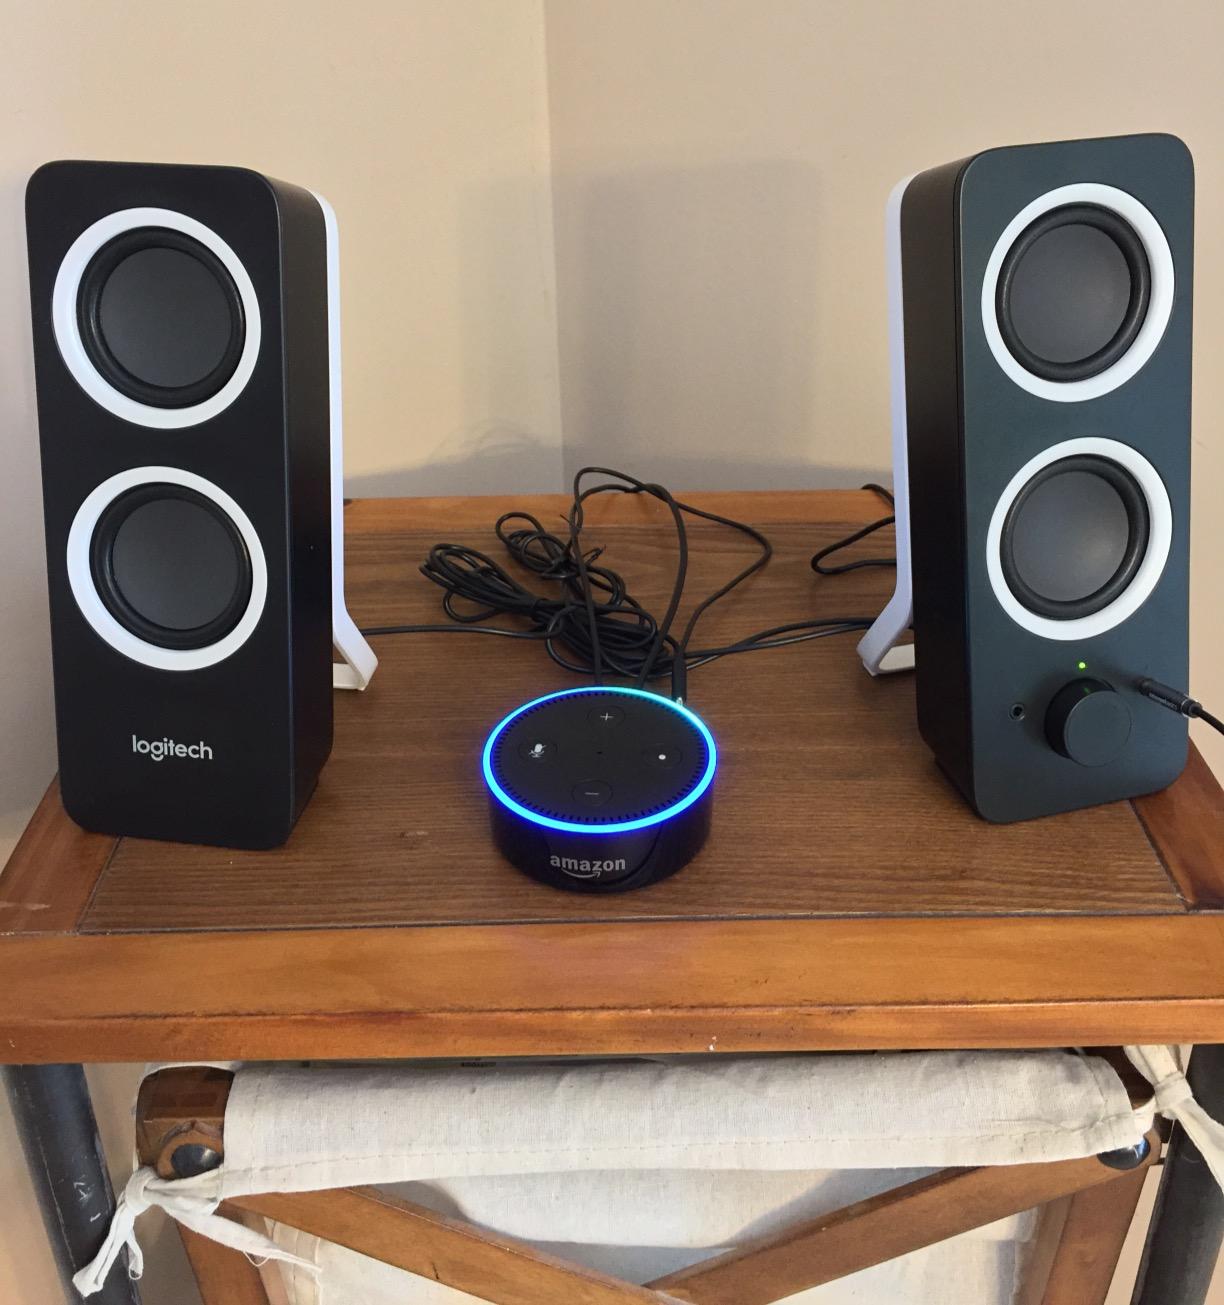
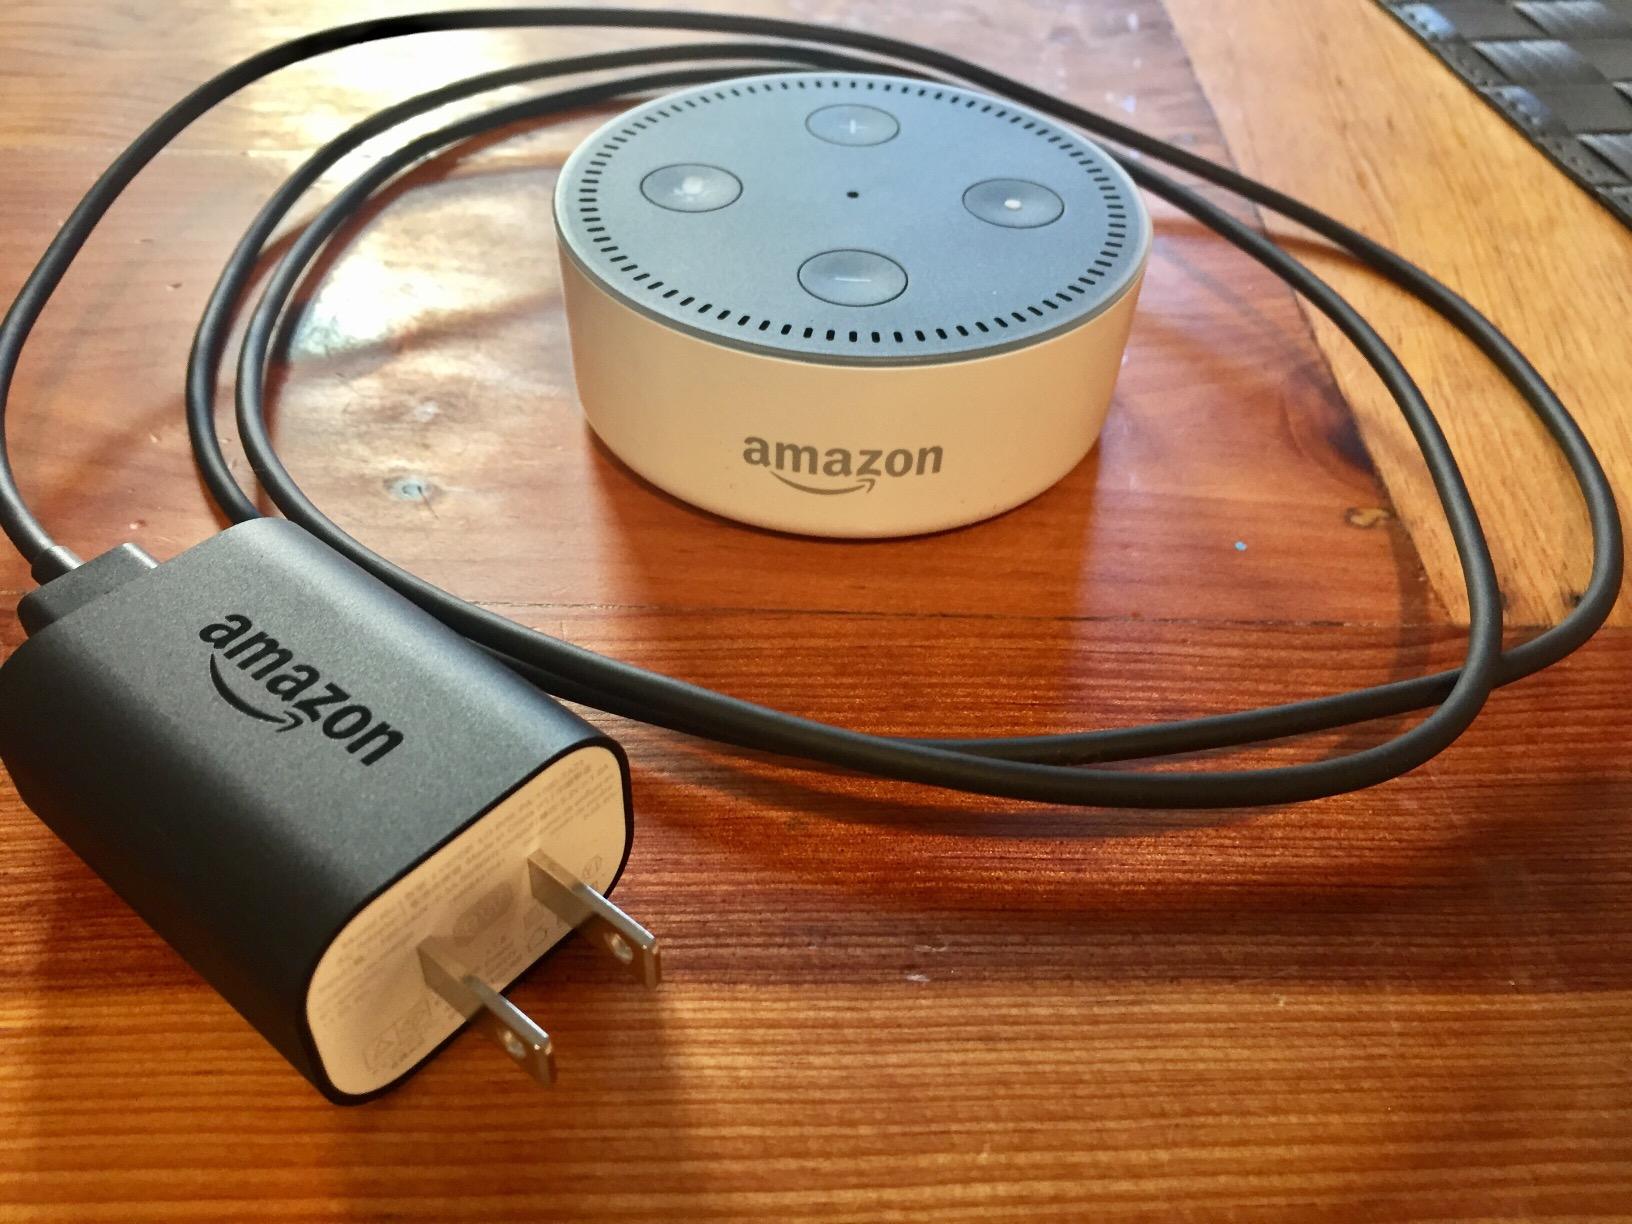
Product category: speaker
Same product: no